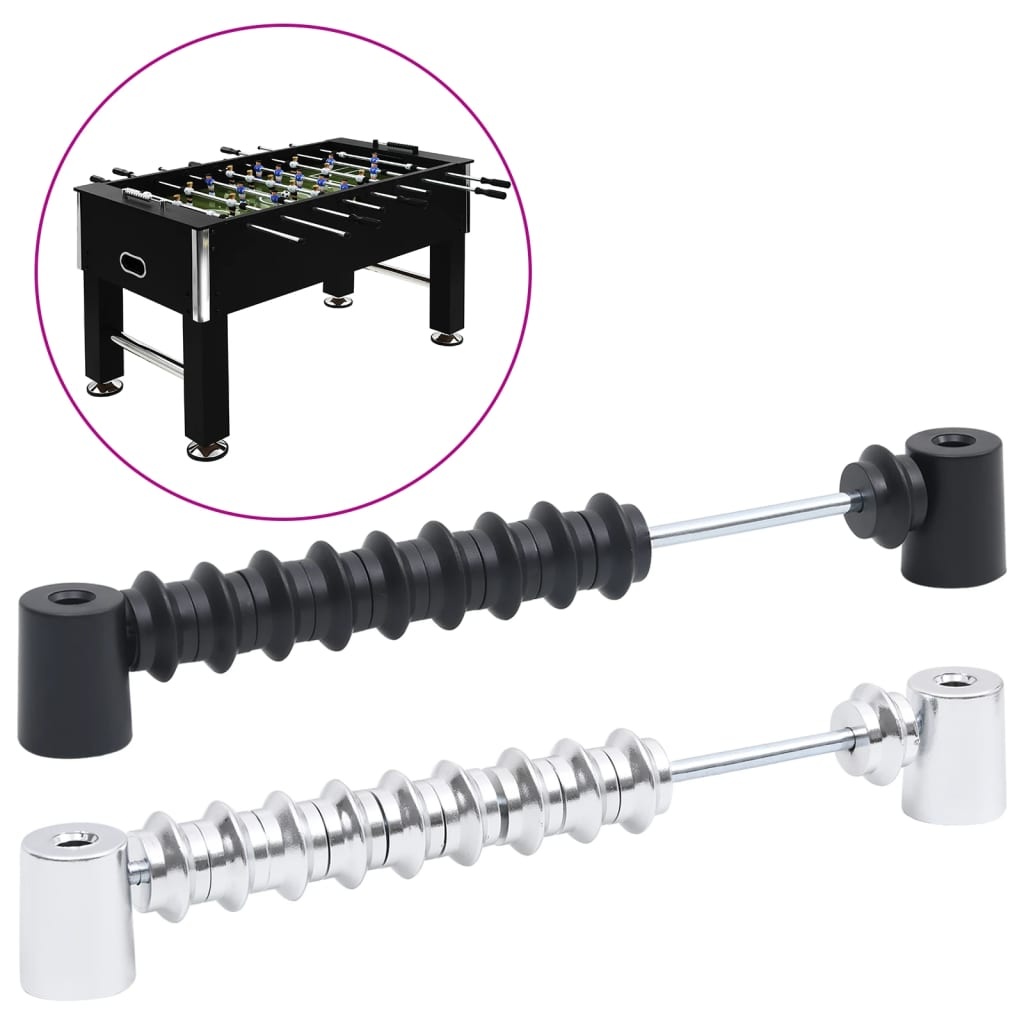
Scoreborden Voor Voetbaltafel 2 St Zwart En Zilverkleurig
Organiseer een voetbalwedstrijd in het comfort van je eigen huis met deze scorebordenset. Installeer de borden eenvoudig op je voetbaltafel en begin met spelen! De set is geschikt voor één-op-één competitie of groepsspel. Kleur: zwart en zilver Materiaal: acrylonitril-butadieen-styreen (ABS) Opmerking: montage-accessoire is niet inbegrepen Levering bevat: 2 x scorebord Waarschuwing. Niet geschikt voor kinderen jonger dan 3 jaar. Kleine onderdelen. Verstikkingsgevaar.
Brand: vidaXL
Category: Sporting Goods > Indoor Games > Foosball > Foosball Table Parts & Accessories